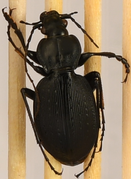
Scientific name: Carabus goryi
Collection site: Great Smoky Mountains National Park NEON (GRSM), plot GRSM_012